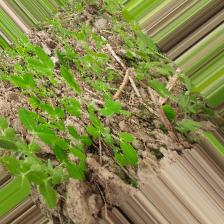
Label: Normal